Rice as food

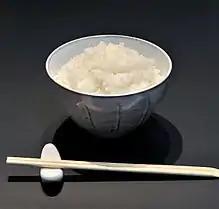
A bowl of cooked rice, ready to be eaten.

Rice is commonly consumed as food around the world. It occurs in long-, medium-, and short-grained types. It is the staple food of over half the world's population.